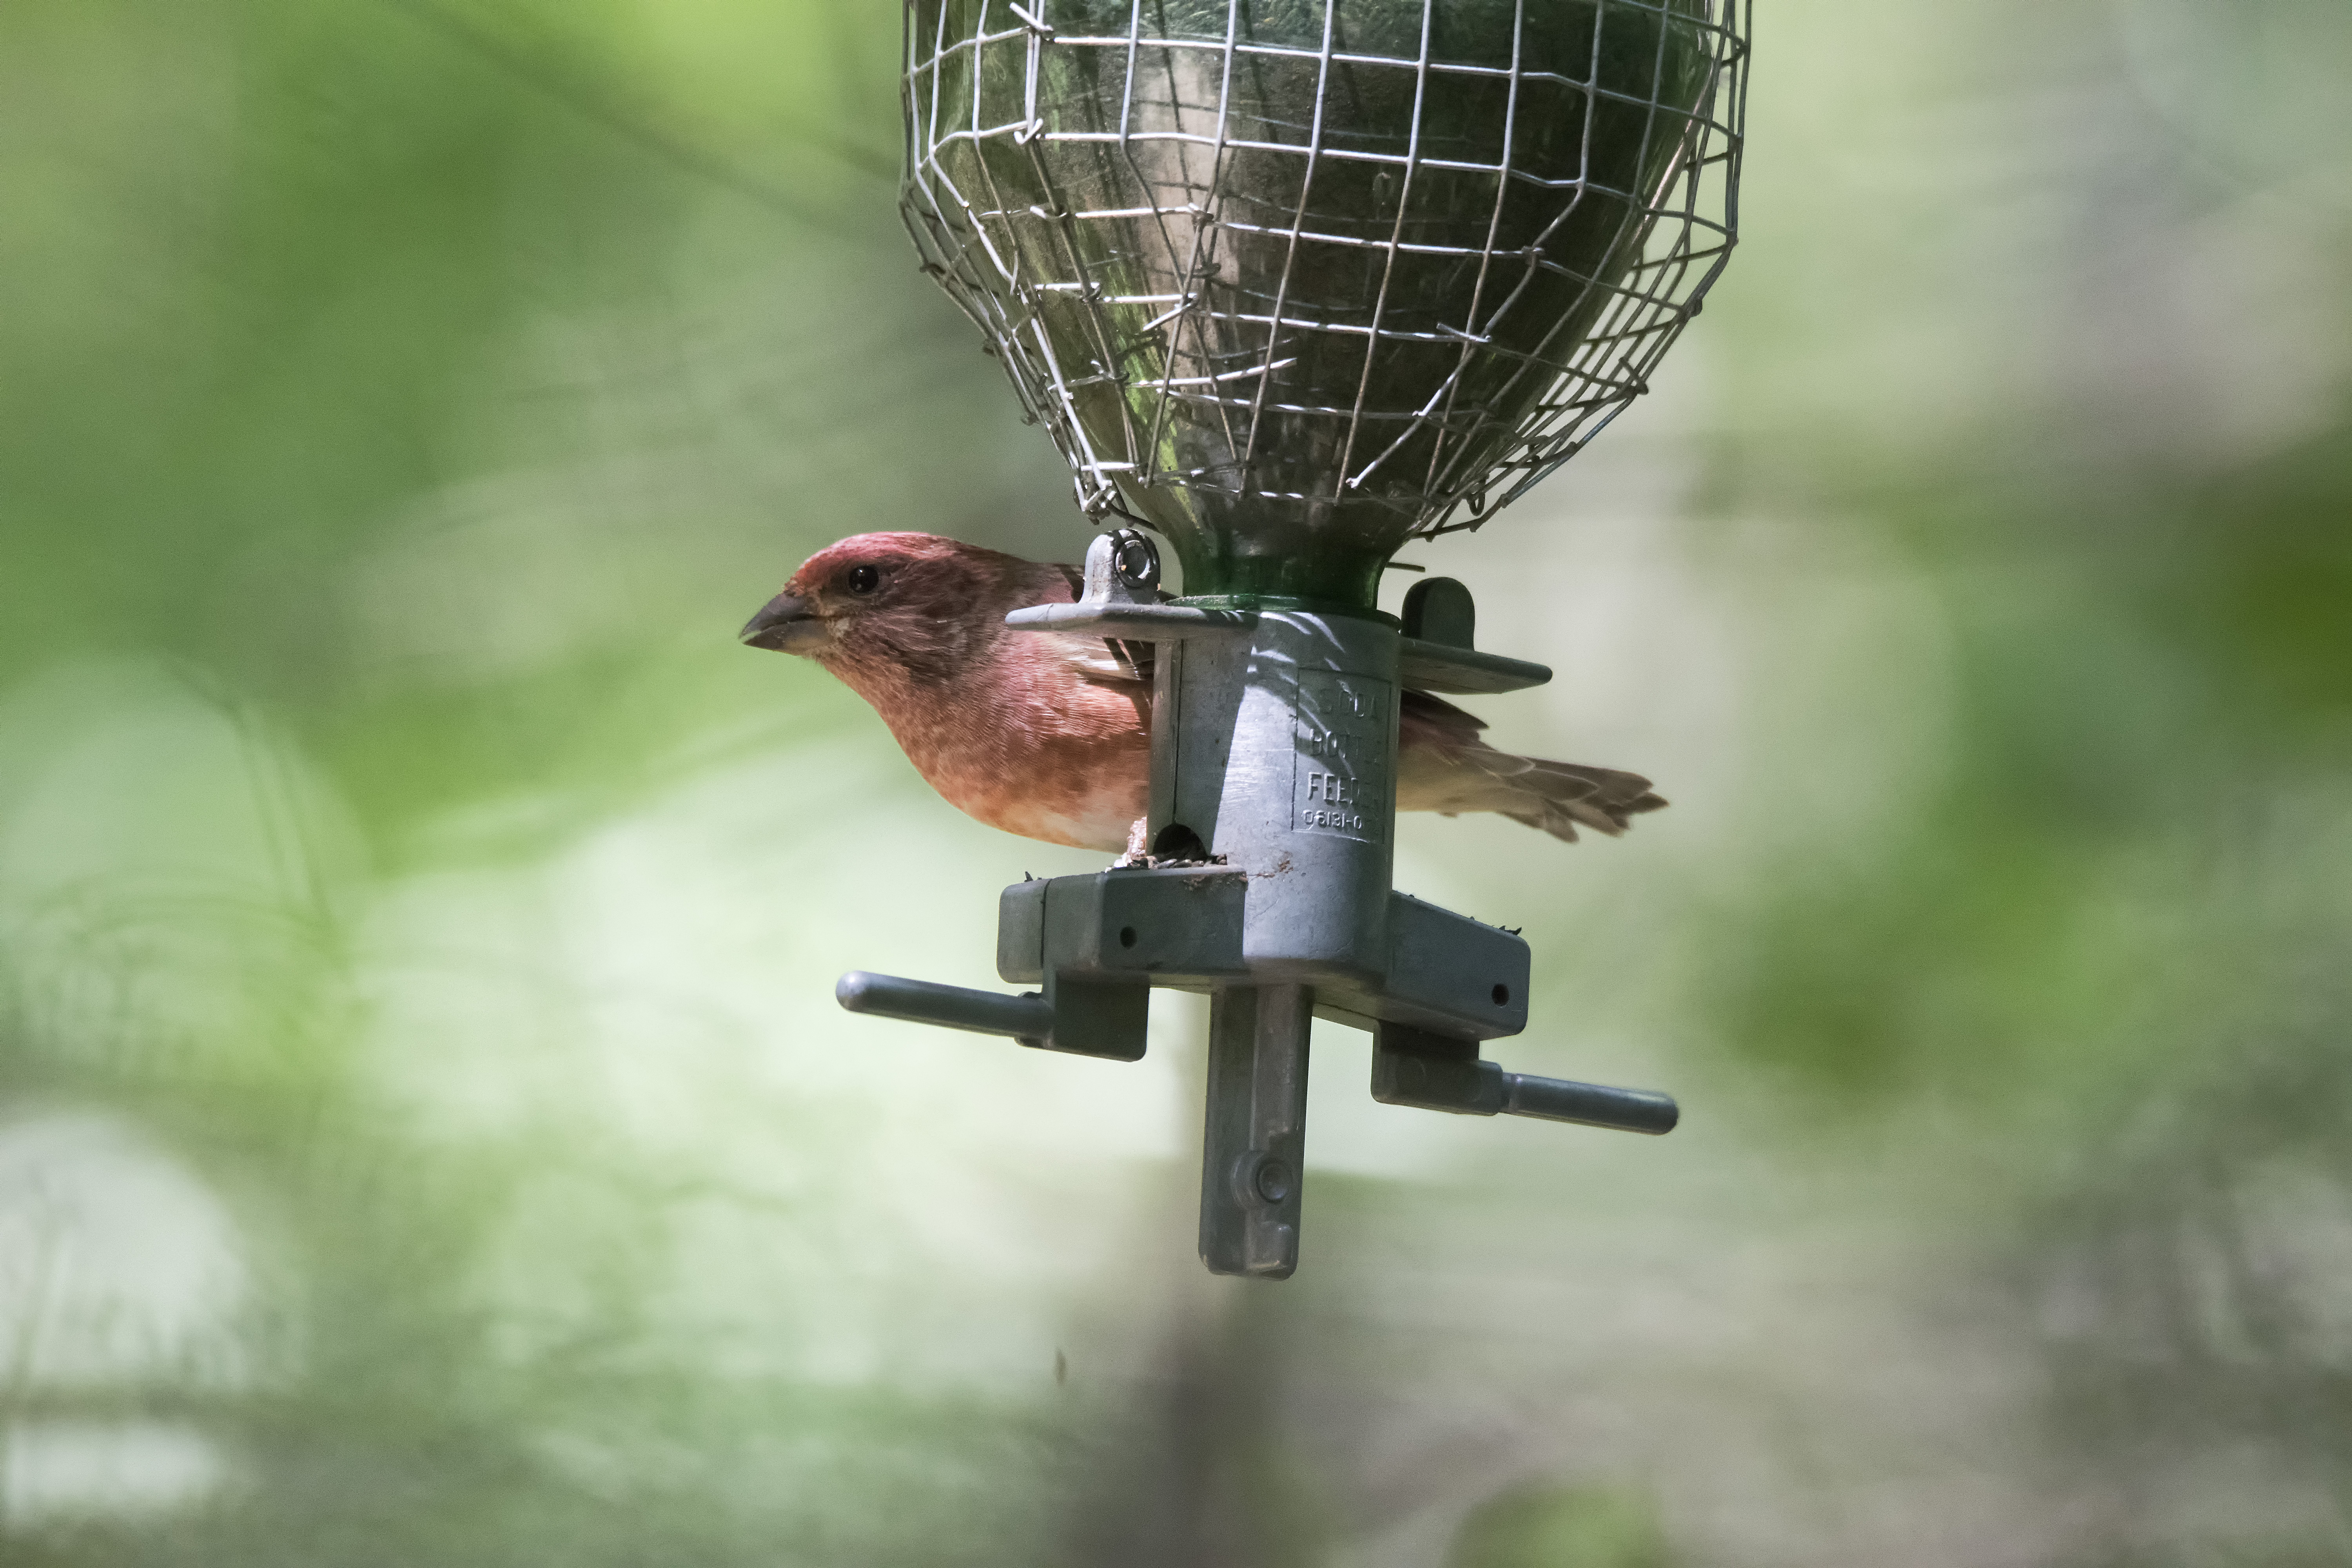
bird, purple, fauna, canada, quebec, finch, pourpre, sherbrooke, oiseau, roselin, perching bird